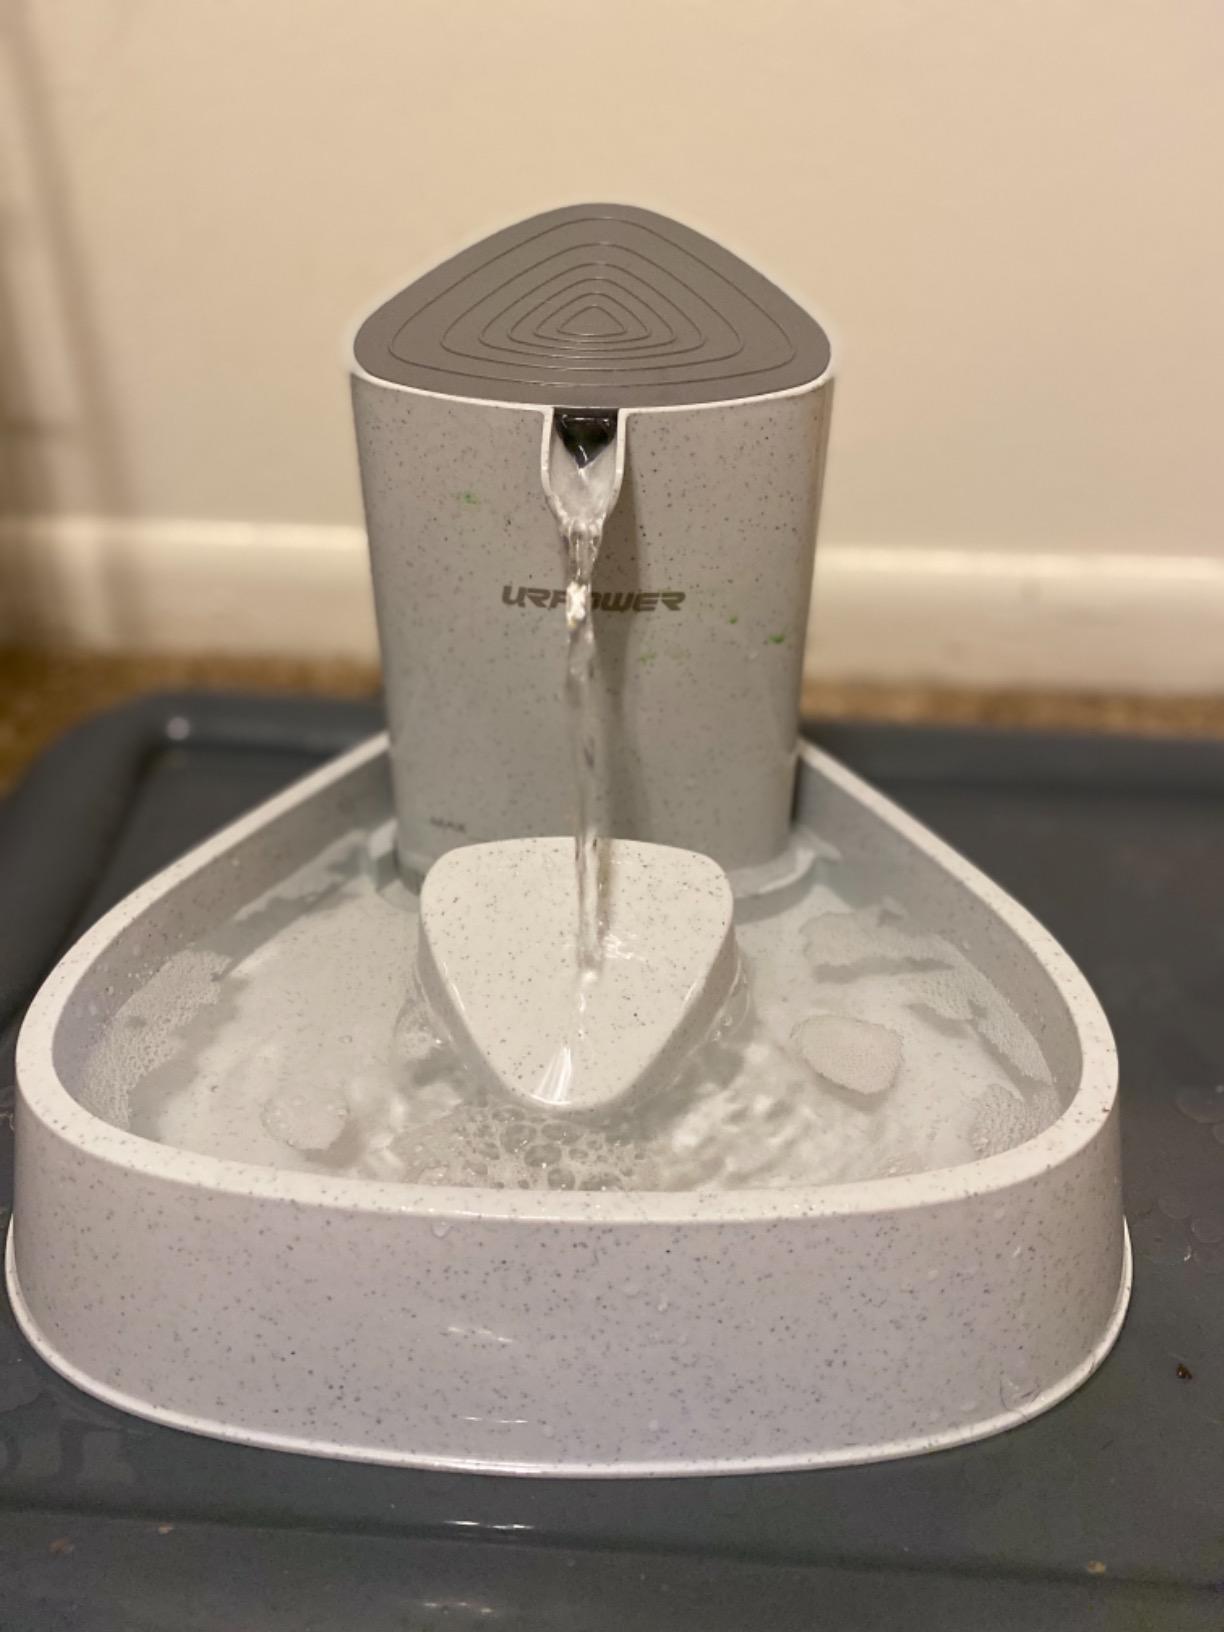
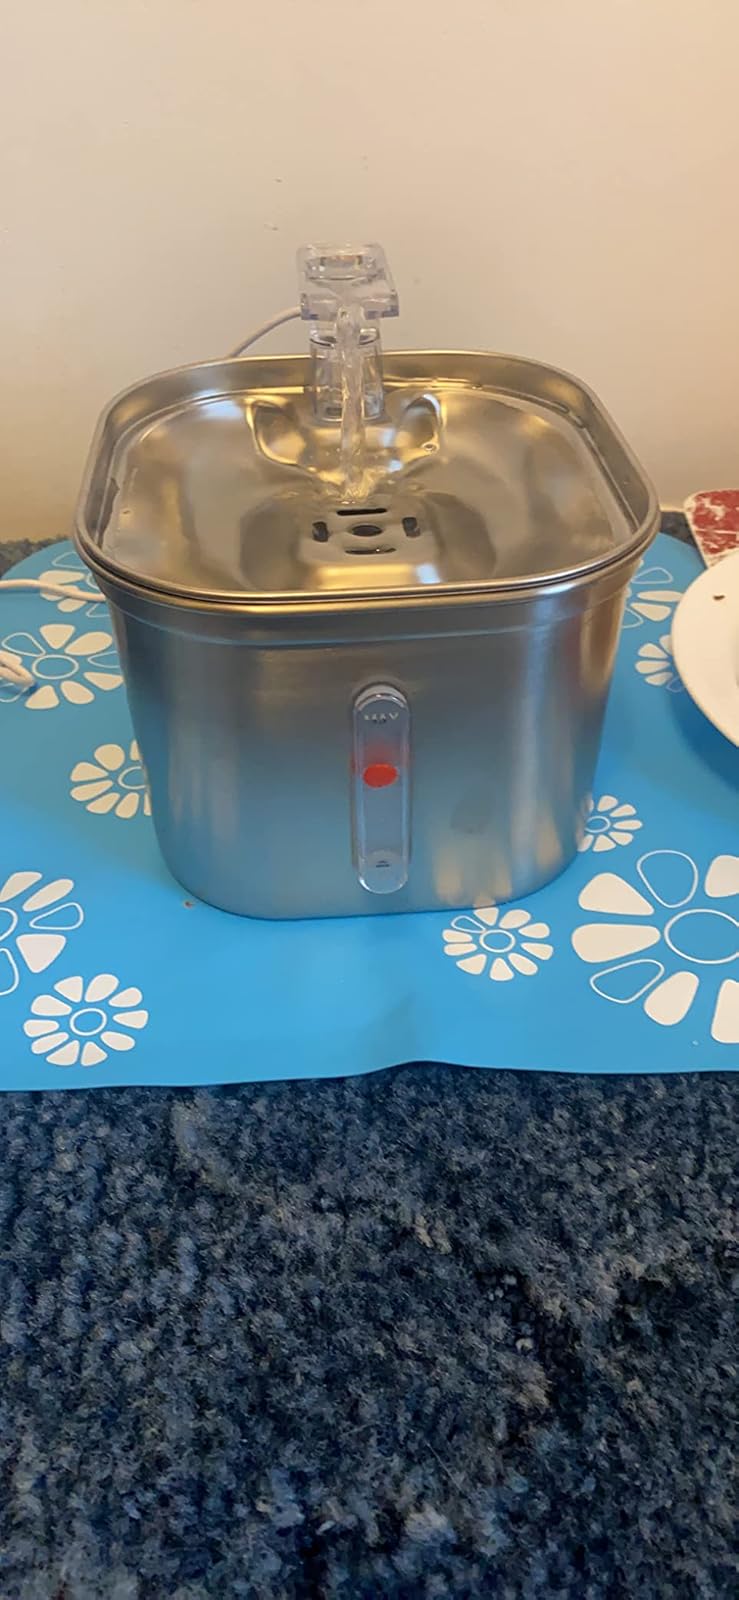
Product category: items_bowl
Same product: no